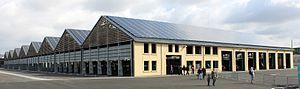
Ateliers du tramway, Côte-d'Or, Bourgogne, France
Le triage de Perrigny est une gare de triage qui se situe à quelques kilomètres au sud de Dijon, deuxième carrefour ferroviaire français, sur les territoires des communes de Chenôve et de Longvic. Il est complété par des ateliers d'entretien et de réparation du matériel de la Société nationale des chemins de fer français.
Le tramway de Dijon est un réseau de deux lignes de tramway défini, financé et appartenant à Dijon Métropole et dont l'exploitation est déléguée à Keolis Dijon Mobilités. La première ligne a été mise en service le 1ᵉʳ septembre 2012 et la seconde le 8 décembre 2012.